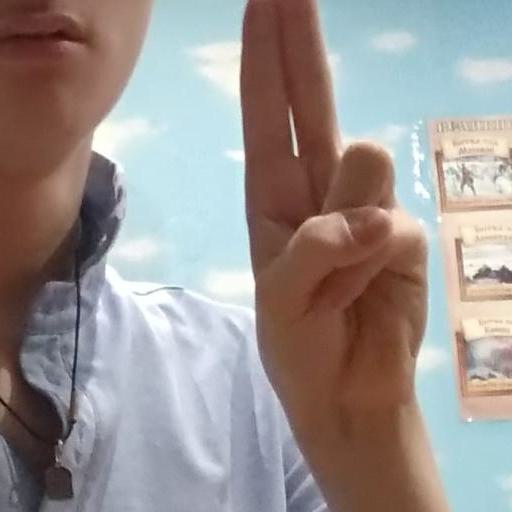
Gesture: two_up